Martiusstraße

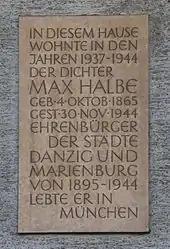
Commemorative plaque for Max Halbe on house No. 6

The zoologist and evolutionary biologist, Richard Semon, lived from 1907 onward at Martiusstraße 7. From 1937 to 1944, the poet Max Halbe lived at Martiusstraße 6. Max Mayrshofer had his studio on Martiusstraße from 1911 to 1944. The writer, Josef Ponten, also lived at Martiusstraße 7, together with his wife, the painter Julia Ponten von Broich (1880–1947).